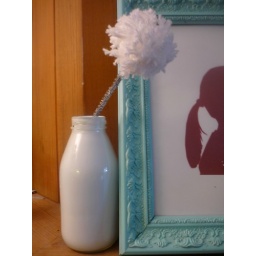
a pom pom flower in a painted glass jar